Engineering

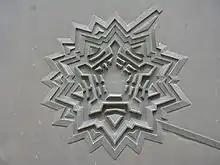
Relief map of the Citadel of Lille, designed in 1668 by Vauban, the foremost military engineer of his age

Engineering has existed since ancient times, when humans devised inventions such as the wedge, lever, wheel and pulley, etc.